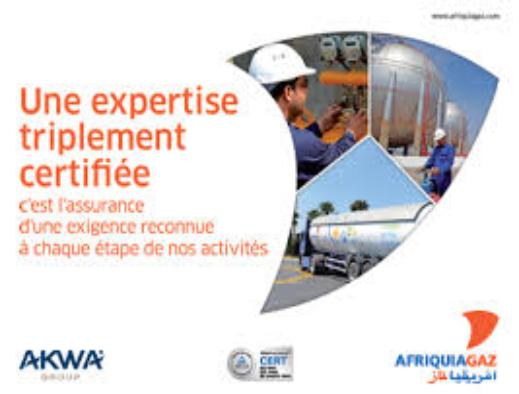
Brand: Afriquia
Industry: Others